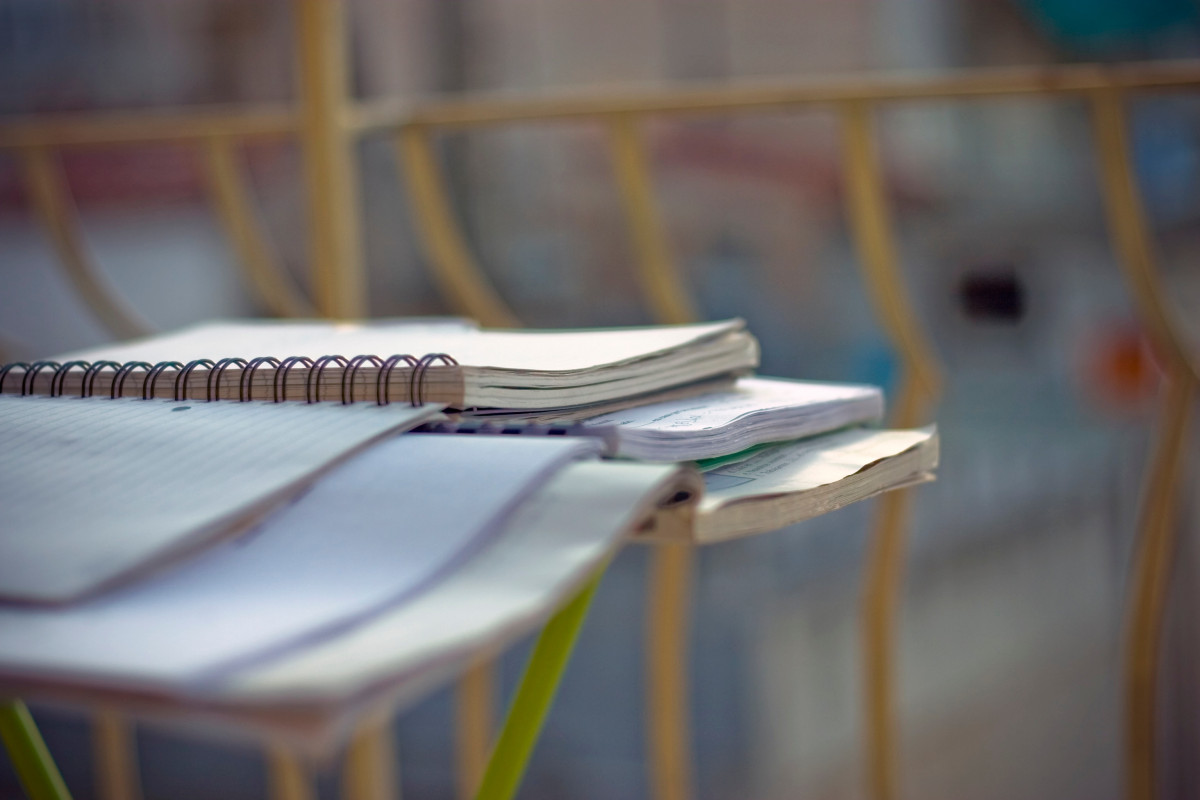
Tags: color, blue, art